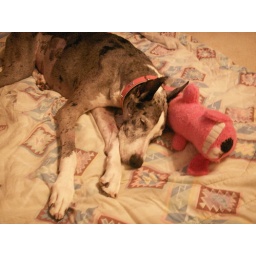
Her first day home from four days in the emergency clinic. She loves her &amp;quot;big pink dog&amp;quot; toy.